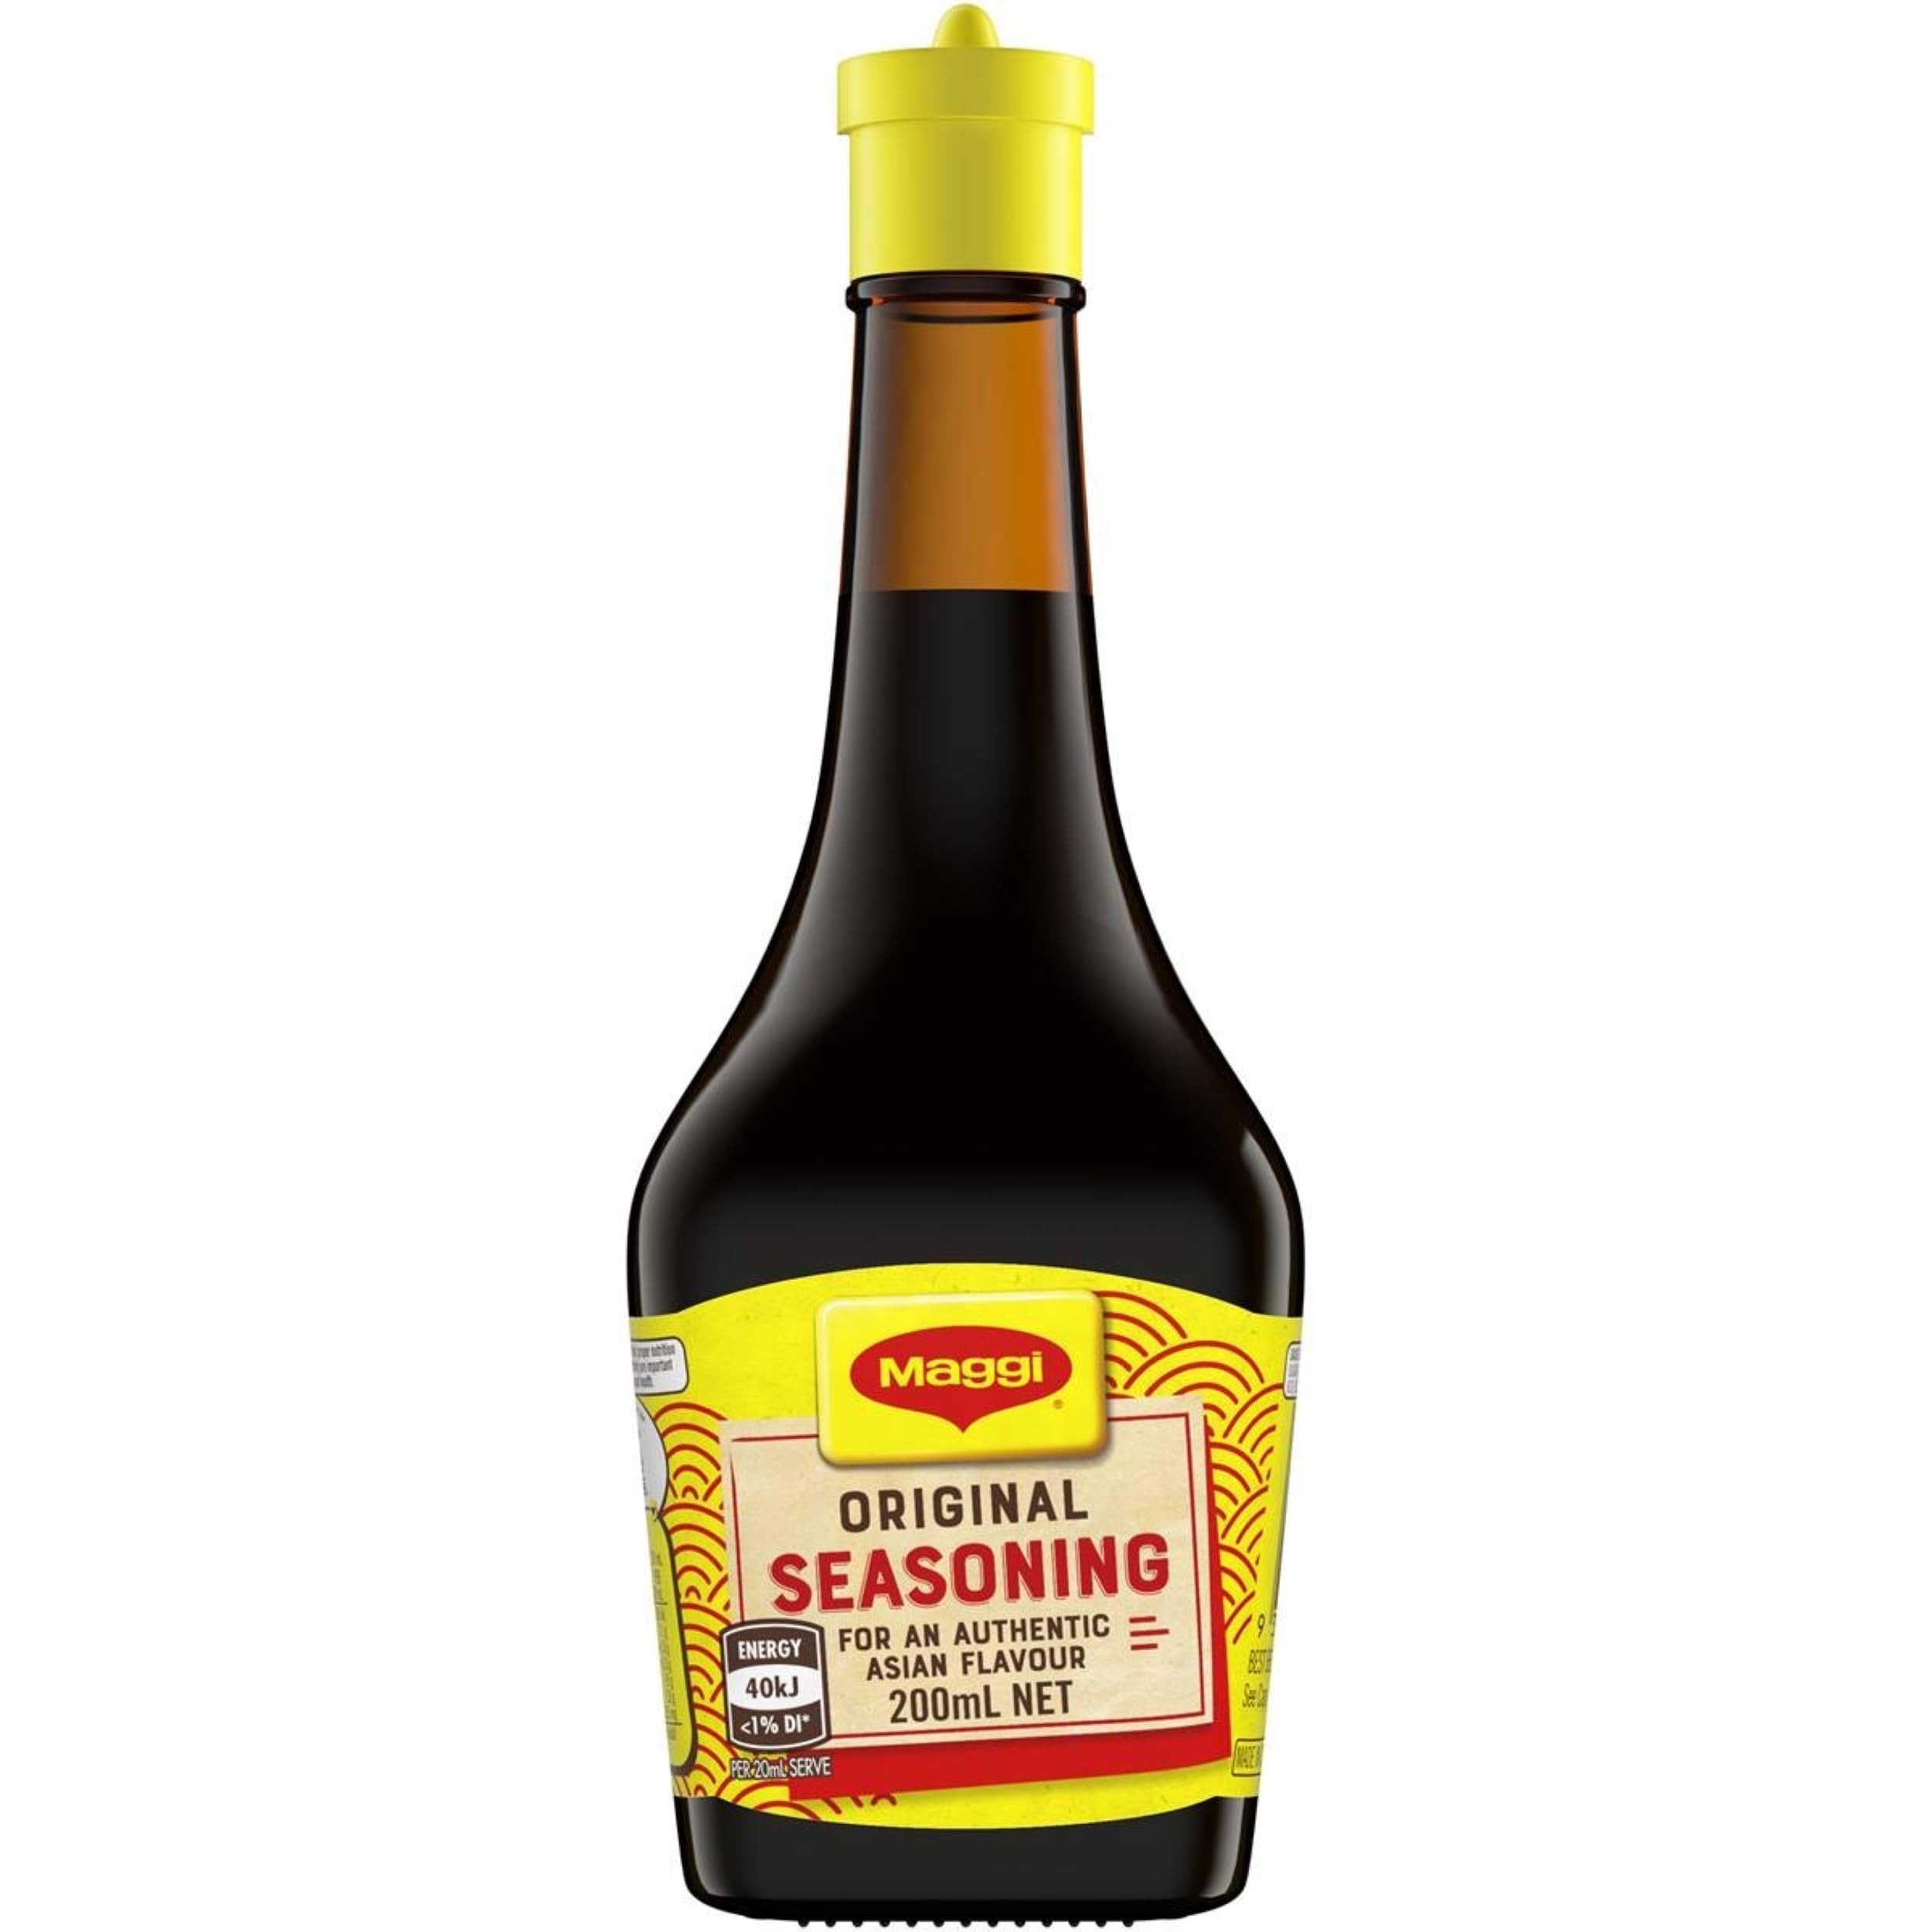
Item Name: Maggi Seasoning 200ml
Value: 6.76
Unit: Fl Oz

Price: 2.24